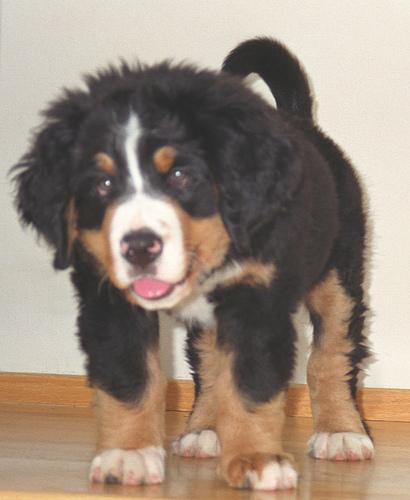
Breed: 211-n000061-Bernese_mountain_dog